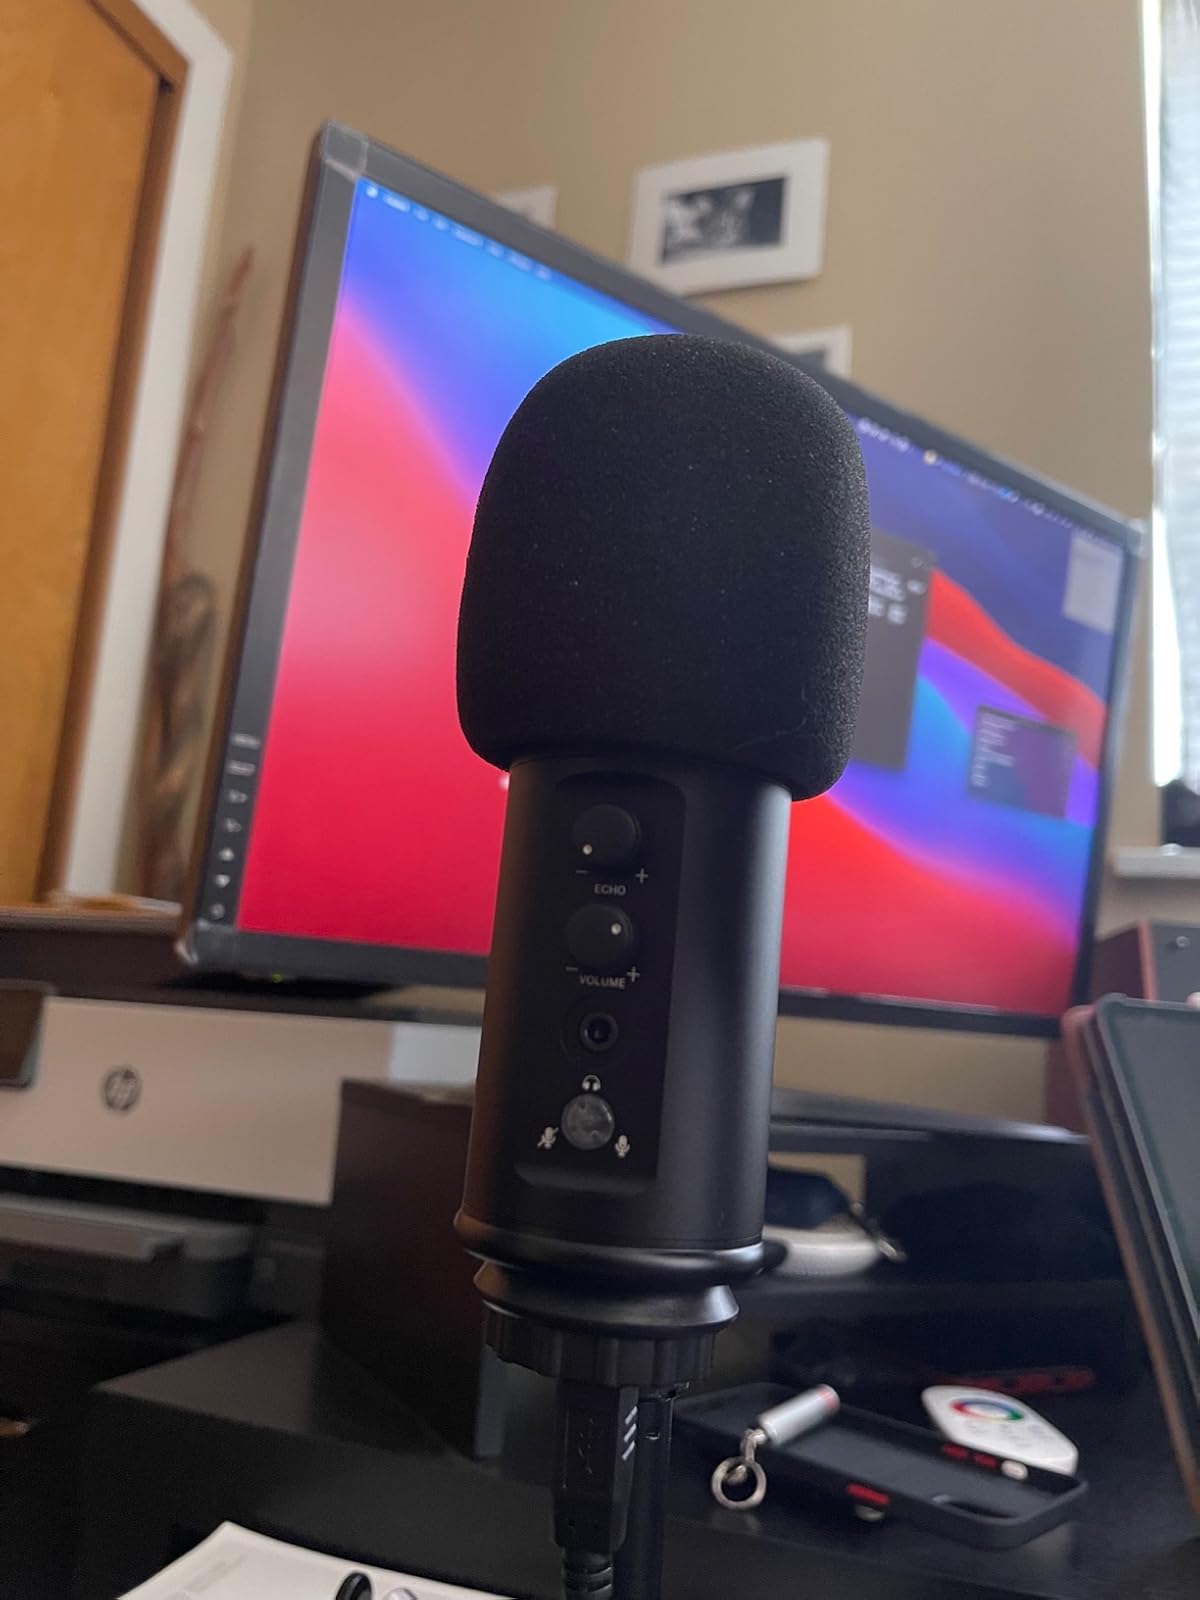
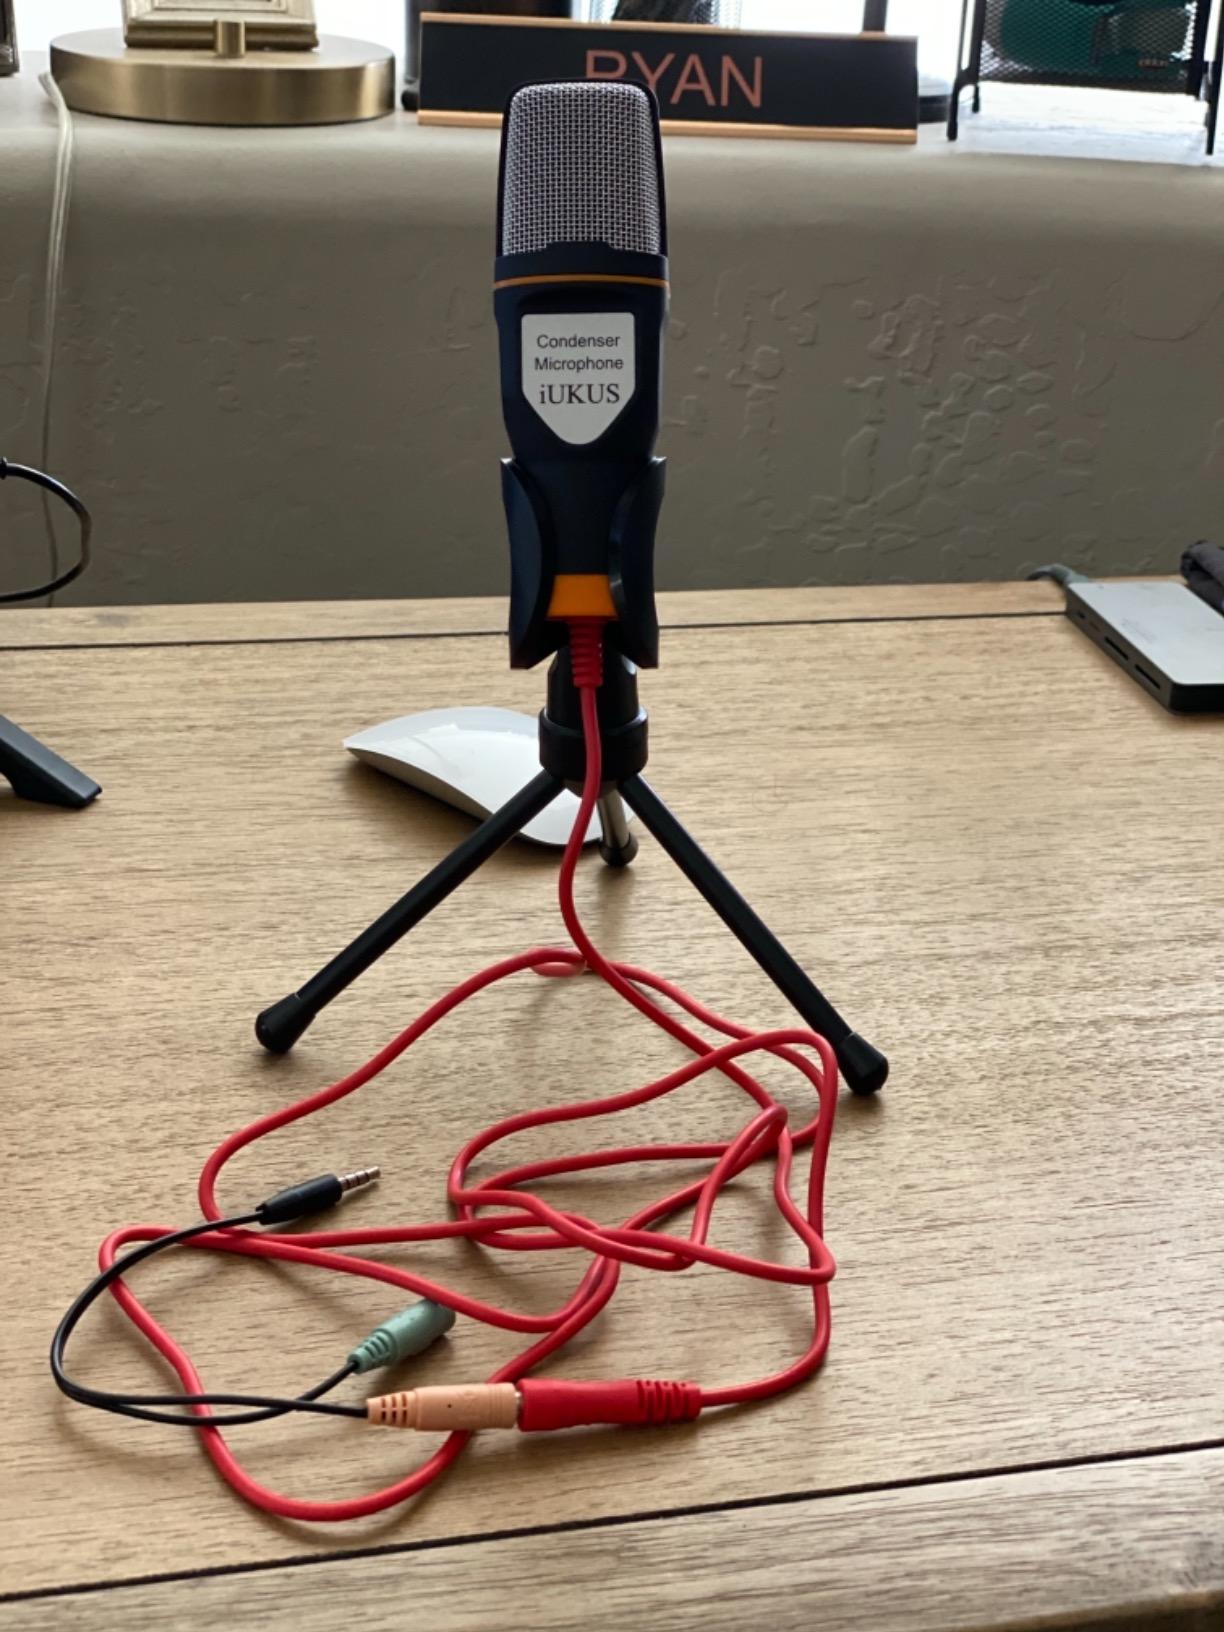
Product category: microphone
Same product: no